Stockdorf station

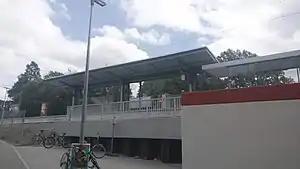
The station in 2018

Stockdorf station is a railway station in the district of Stockdorf, within the municipality of Gauting, in Bavaria, Germany. It is located on the Munich–Garmisch-Partenkirchen railway of Deutsche Bahn.